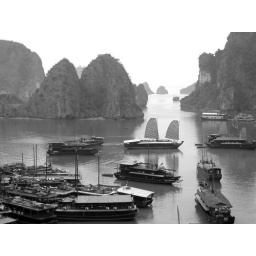
junk boats setting sail in the harbor